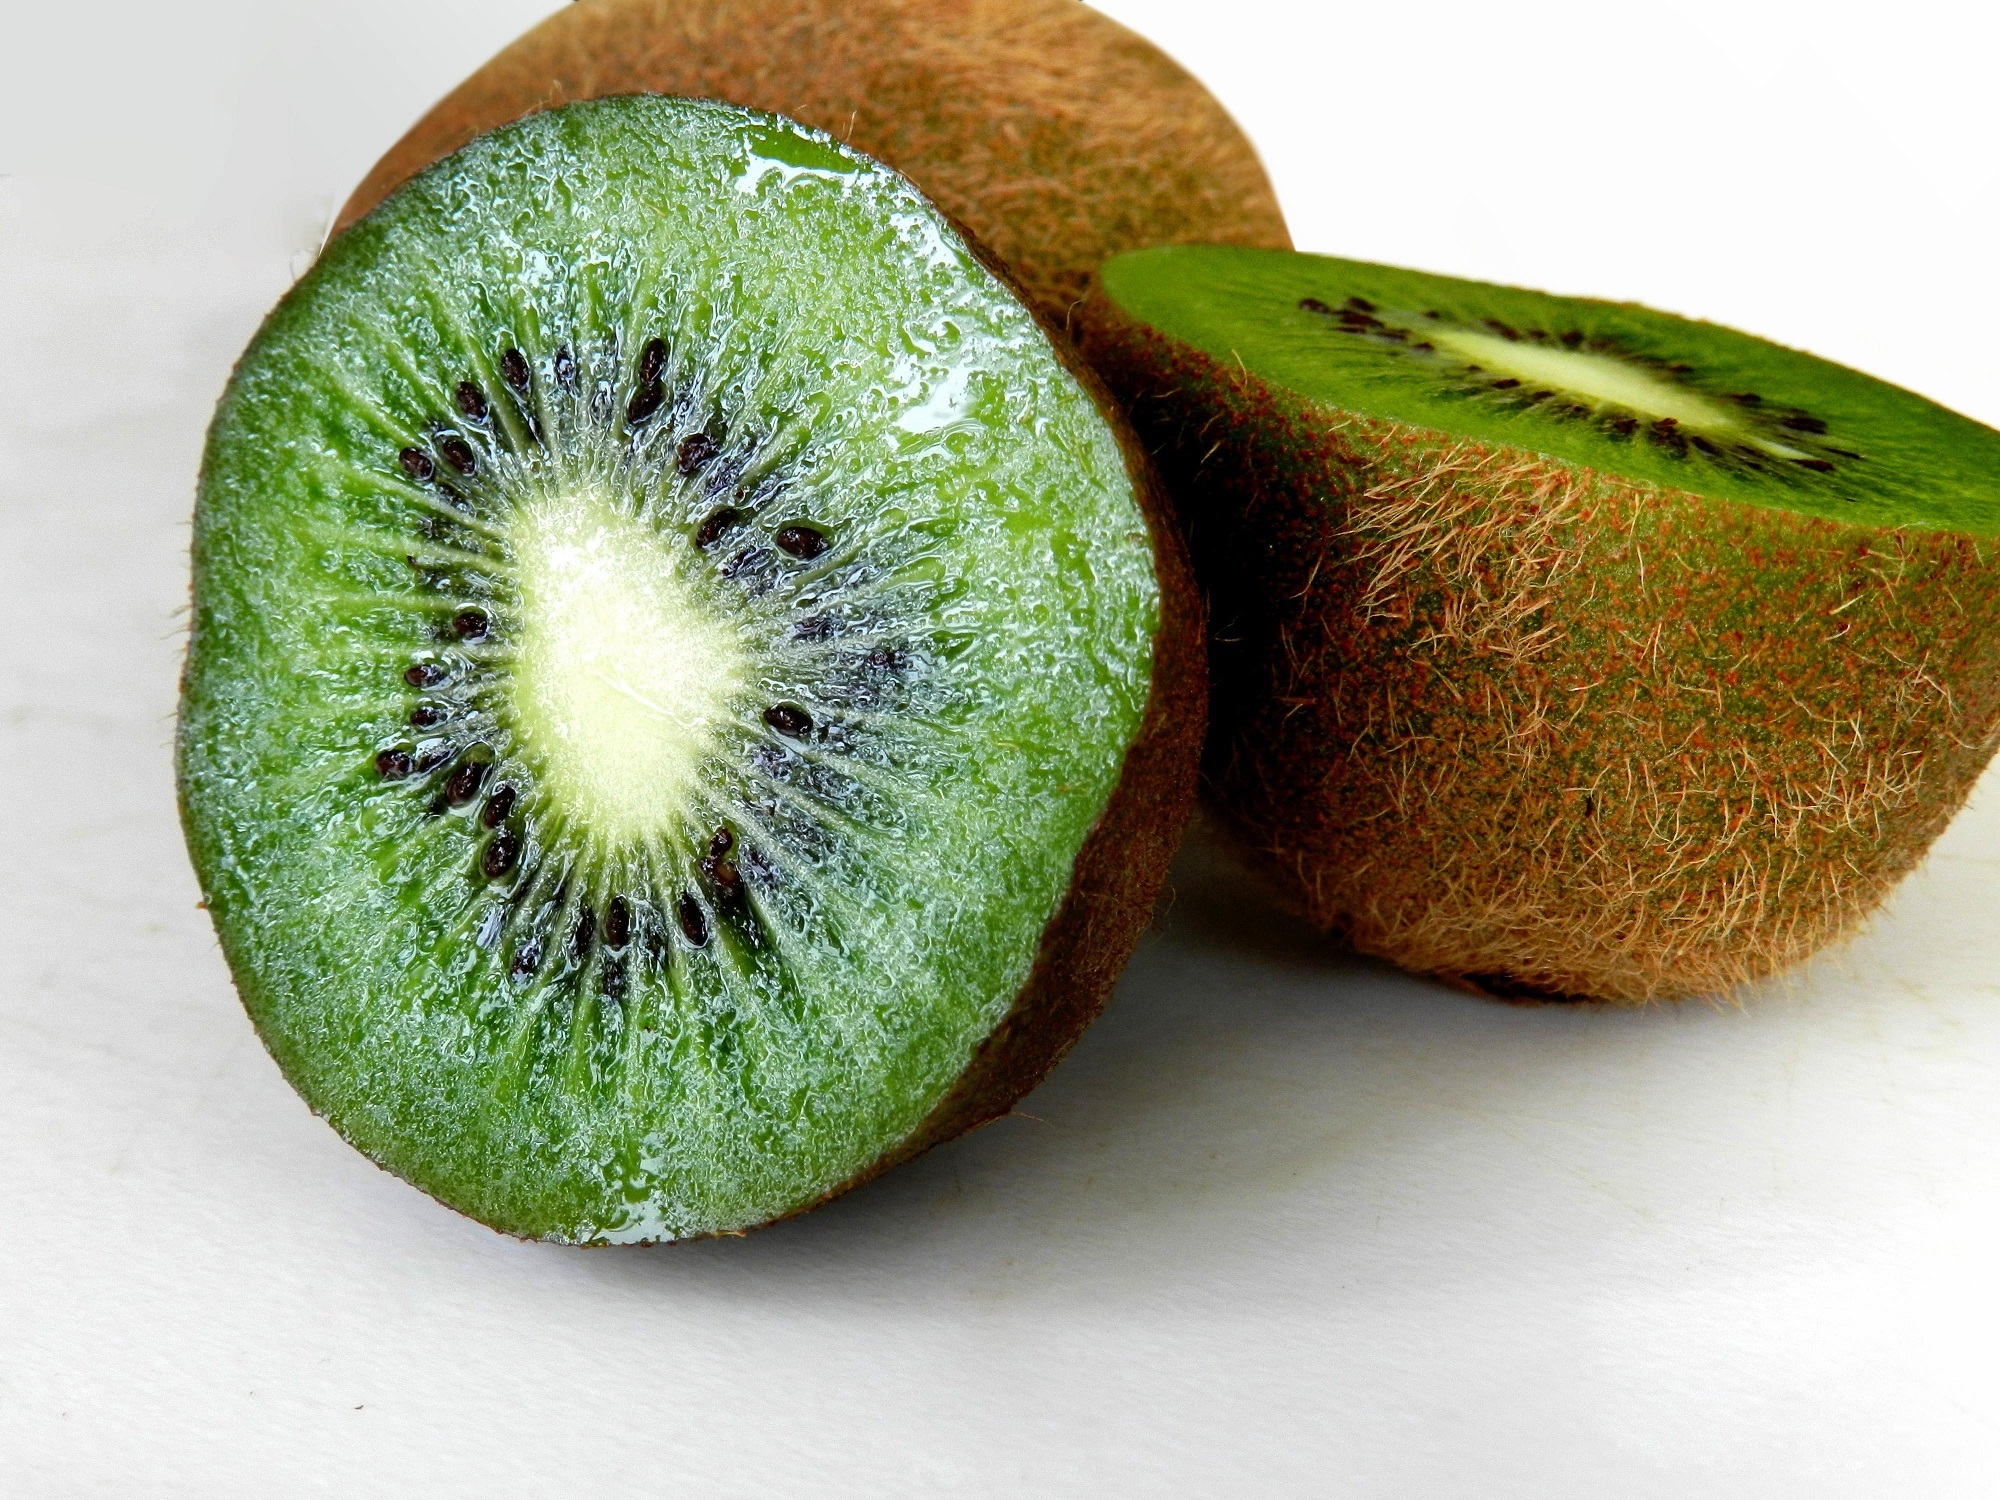
plant, fruit, sweet, ripe, food, green, ingredient, produce, tropical, fresh, juicy, snack, coconut, kiwi, slices, eating, tasty, raw, exotic, kiwi fruit, flowering plant, land plant, kiwifruit